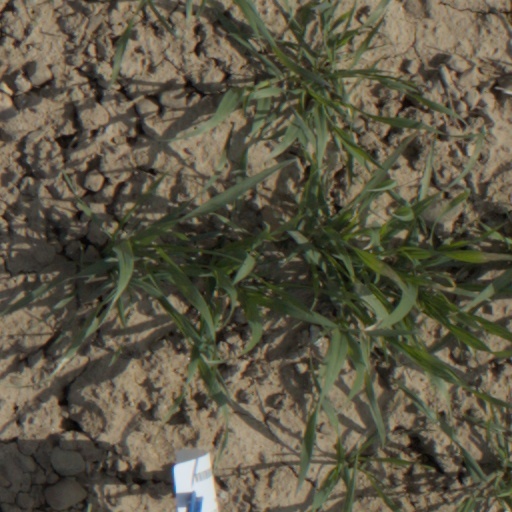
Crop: wheat